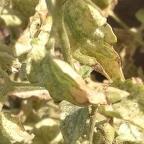
Crop: Tomato
Condition: mite-d